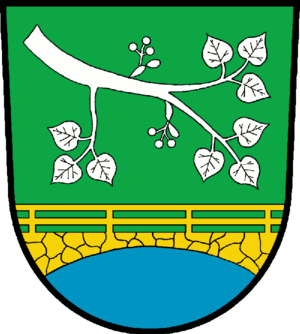
Großthiemig
Coat of arms of Großthiemig
Großthiemig er en kommune i landkreis Elbe-Elster i den tyske delstat Brandenburg.